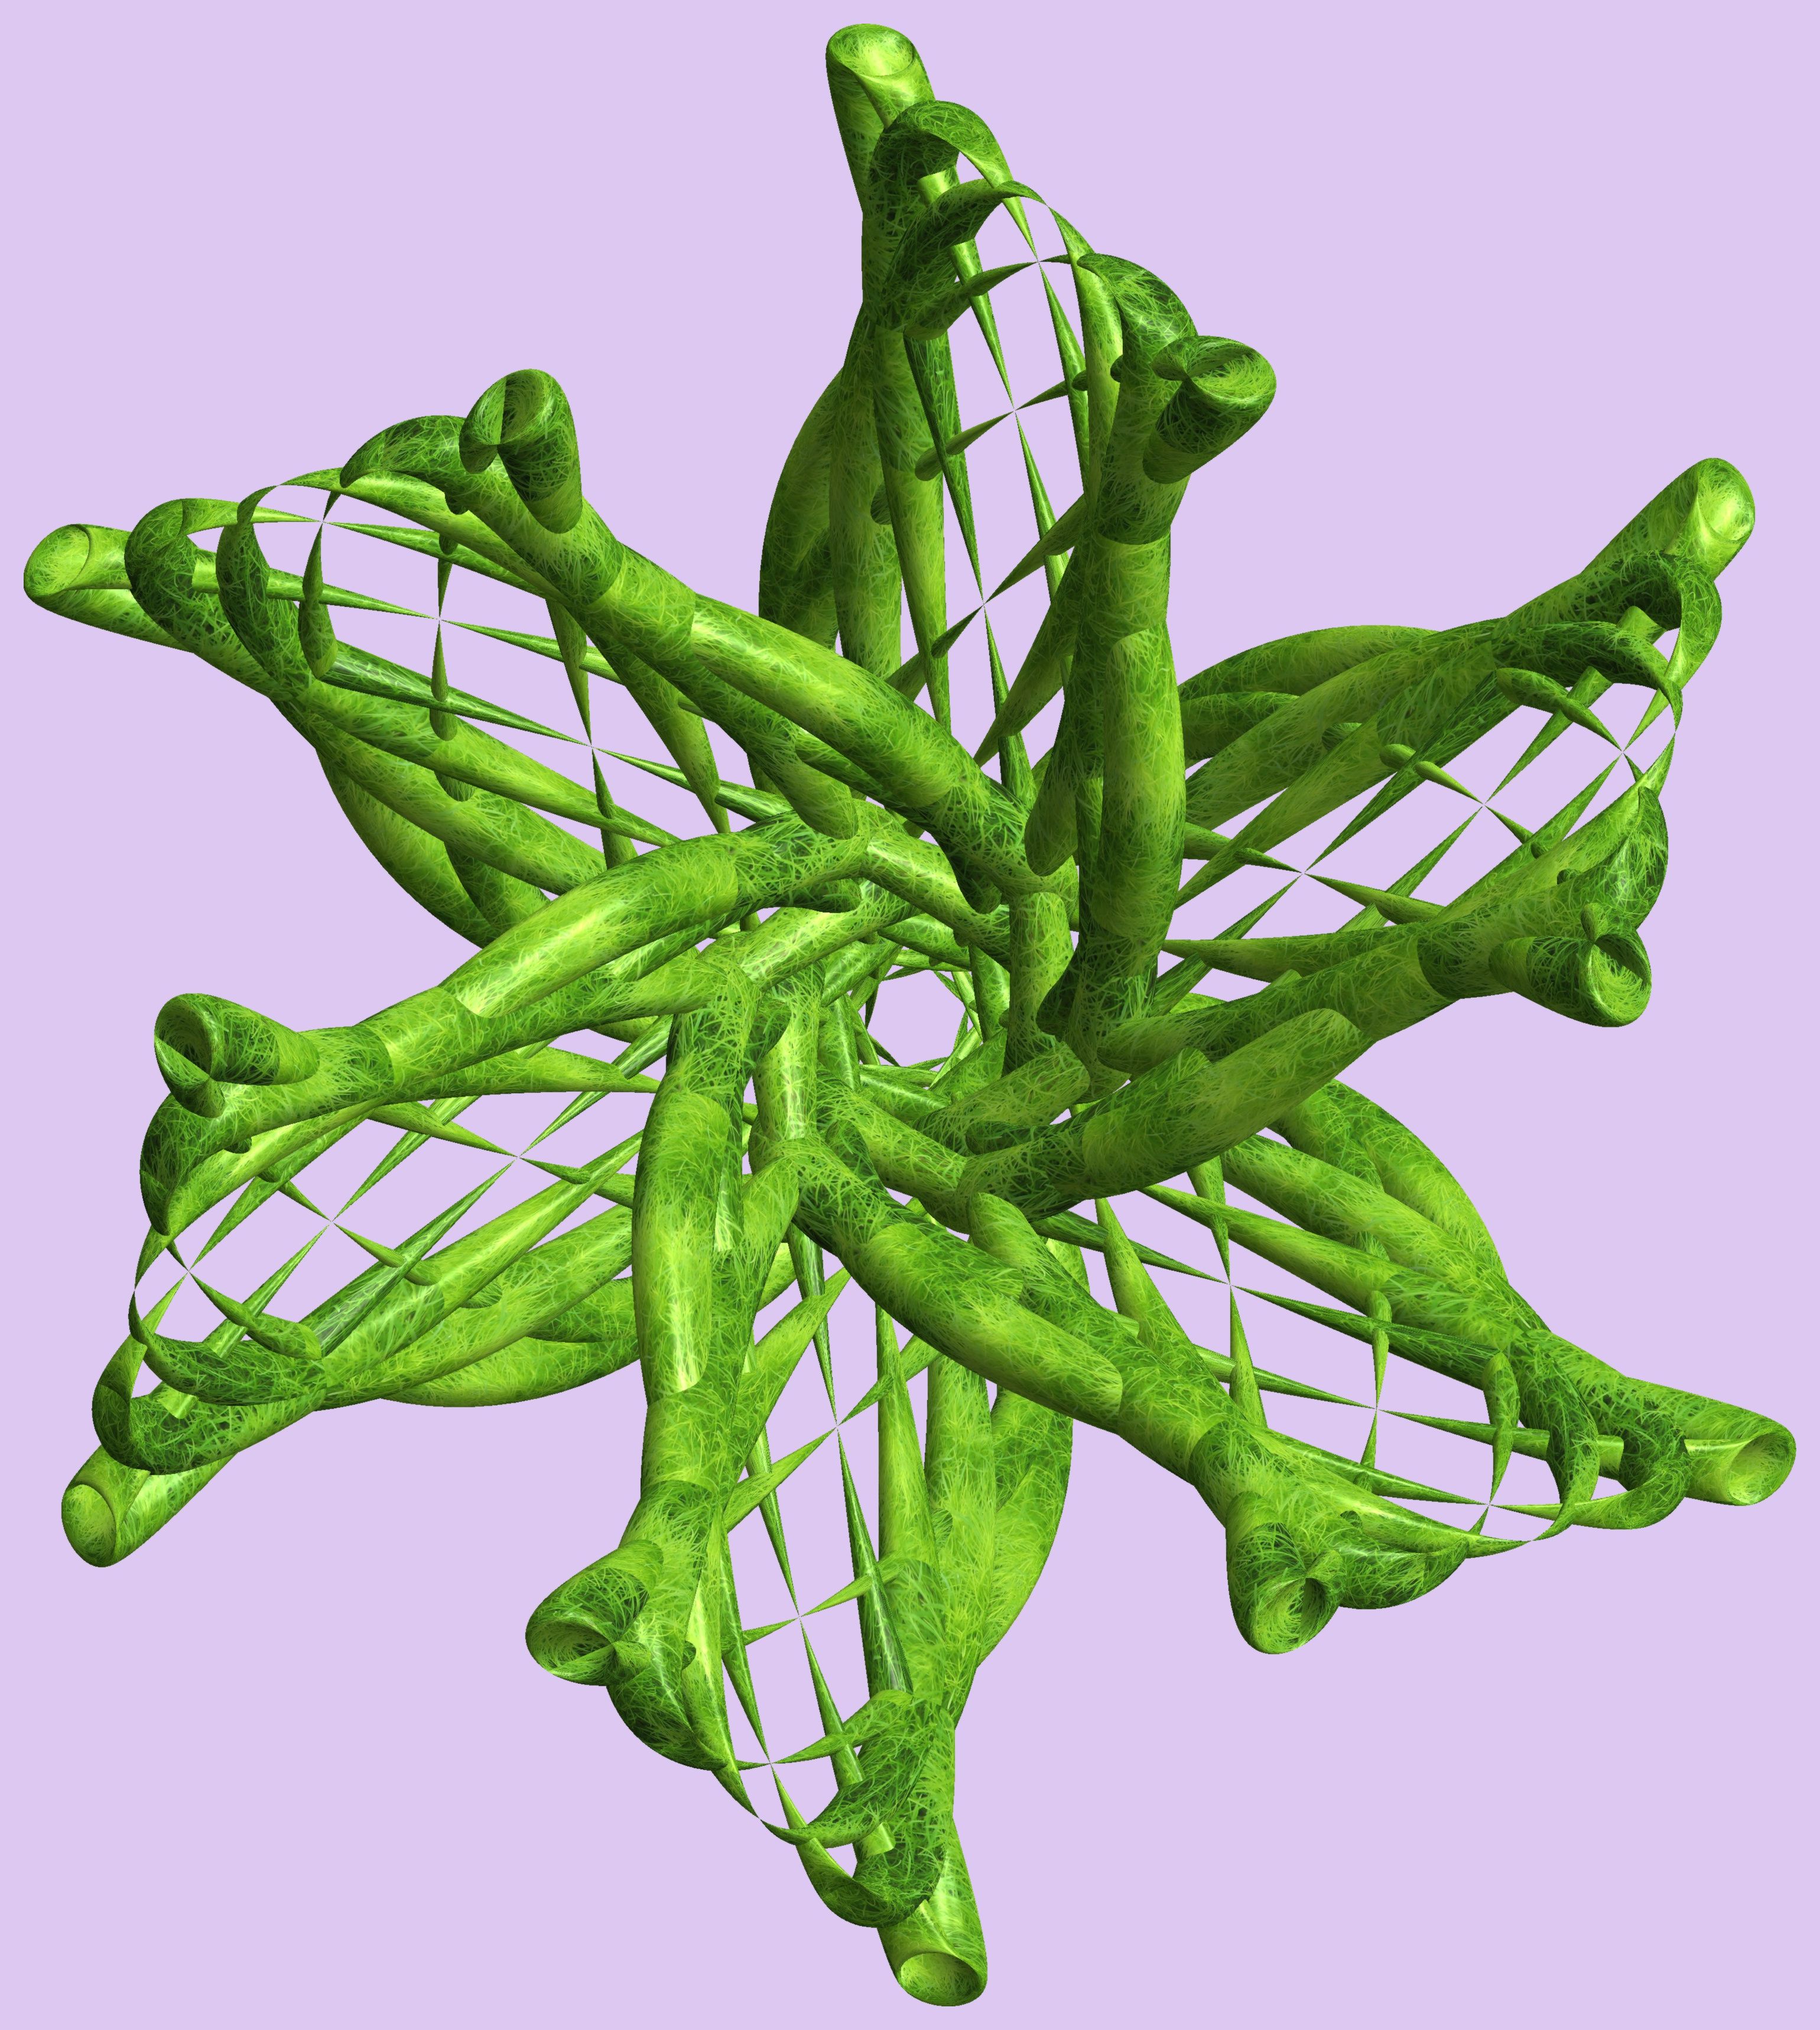
structure, plant, texture, leaf, flower, pattern, food, produce, vegetable, cool image, figure, design, symmetry, 3d, graphic, torus, mathematica, cg, parametricplot3d, code, program, algorithm, abstruct, mapping, flowering plant, plant stem, land plant